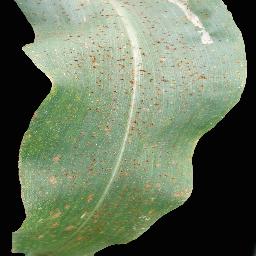
Label: Corn___Common_rust